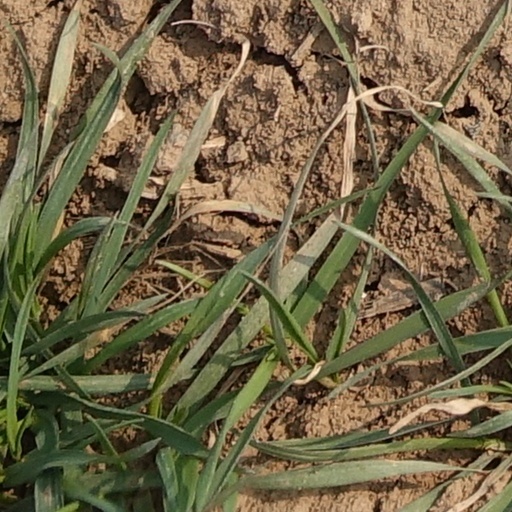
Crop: wheat